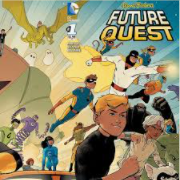
Portrait style: Cartoon Portrait